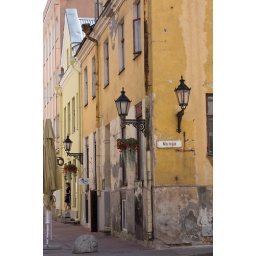
yellow houses in Tartu